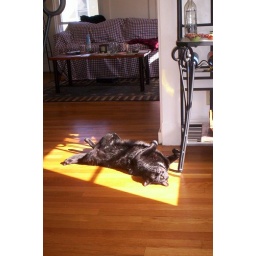
Jose.. in the sunbeam. (Buddy can be found near the top of the photo sitting on the back of the couch in front of the window)